Ischa Meijer

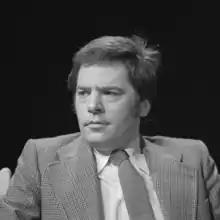
Ischa Meijer in 1976

Israël Chaim "Ischa" Meijer (14 February 1943 – 14 February 1995) was a Dutch journalist, television presenter, radio presenter, critic and author.